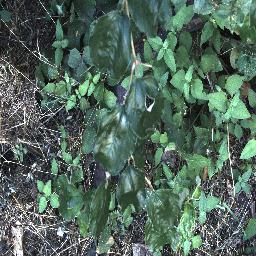
Label: chinee_apple